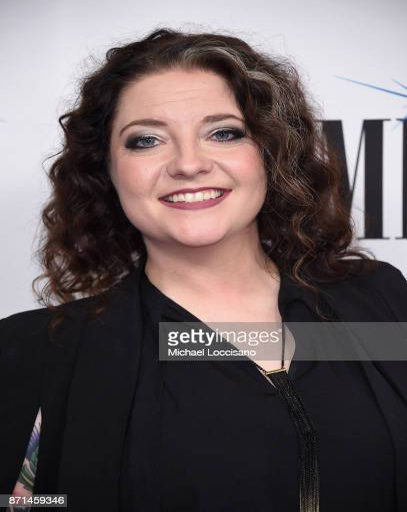
person attends the 65th awards